Name of Ukraine

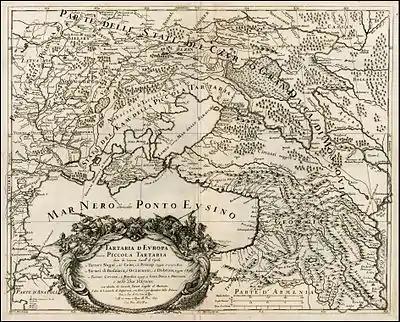
Italian map of "European Tartaria" (1684). Dnieper Ukraine is marked as "Vkraine or the land of Zaporozhian Cossacks". In the east there is "Vkraine or the land of Don Cossacks, who are subject to Muscovy".

The earliest known usage of the name "Ukraine" appears in the Hypatian Codex of 1425 under the year 1187 in reference to a part of the territory of Kievan Rus'.